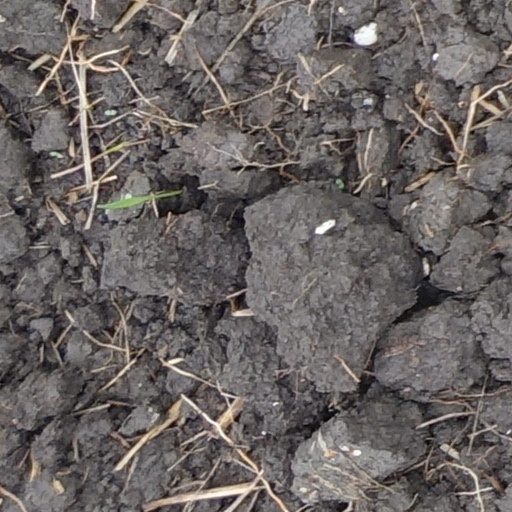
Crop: wheat